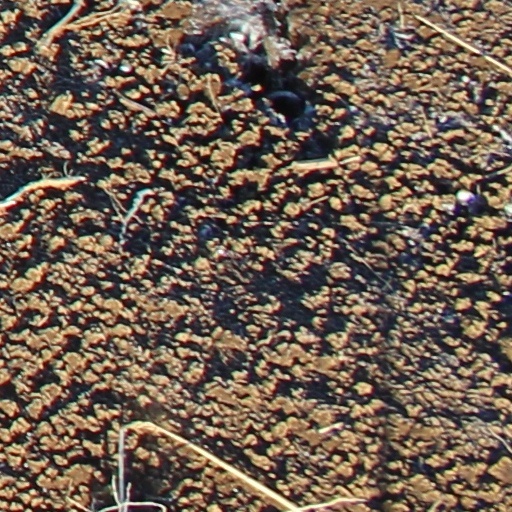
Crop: wheat